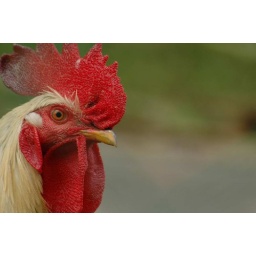
Rooster seen on the street by my friends house in Caguas